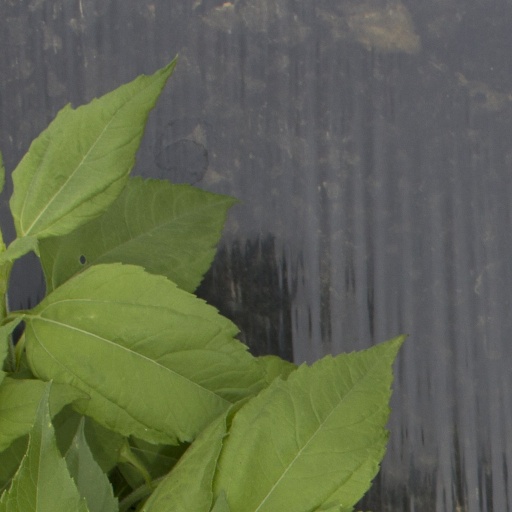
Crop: Jerusalem artichoke